Lowther Castle

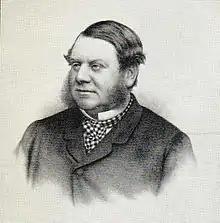
Henry 3rd Earl.

The Earl and Countess also encouraged artists to visit Lowther Castle. The most famous of these was J. M. W. Turner. He painted the recently acquired work called “Lowther Castle – Evening” which hangs in the Bowes Museum. William also became the patron to Jacob Thompson who painted his portrait which is shown above.